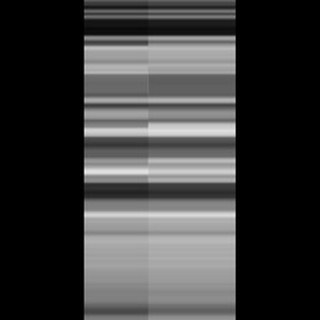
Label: sugarcane_mosaic